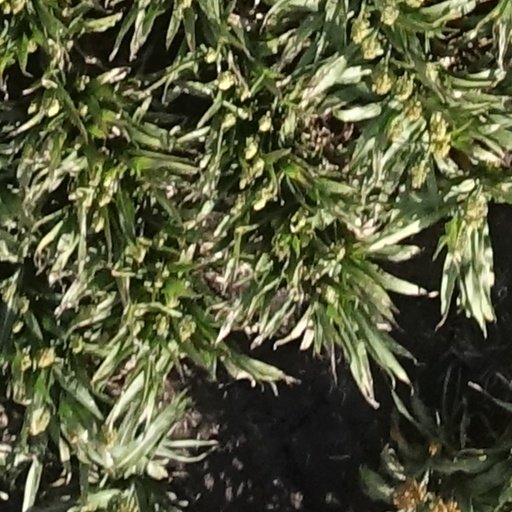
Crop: sorghum